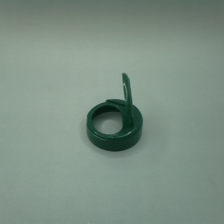
Color: green
Cap type: flip-top cap